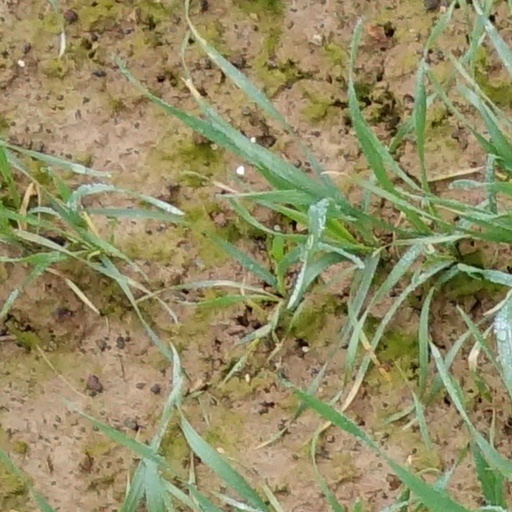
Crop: wheat